Kiiskilä manor

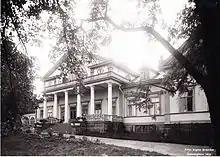
The Kiiskilä manor in 1912

The Kiiskilä Manor is a historic estate located in the former Viipuri rural municipality, situated on the western shores of the Viipuri Bay, in the Kiiskilä village, approximately 10 km southwest of Viipuri. The manor's name derives from the Kiiskijoki river, which flows through its lands. The Kiiskilä Manor is one of the few surviving estates of the Viipuri surroundings, along with Monrepos. Its history dates back to the 1560s, and it has changed hands several times over the centuries.